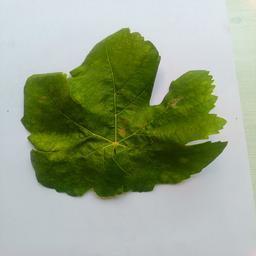
Label: Powdery Mildew